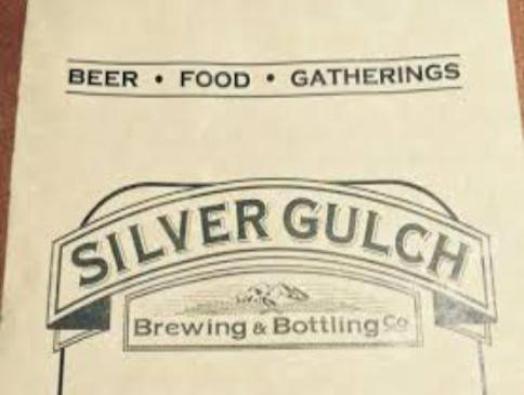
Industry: Food